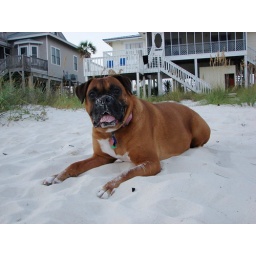
Duchess on her first trip to the beach last September. The beach house we rented is in the background.